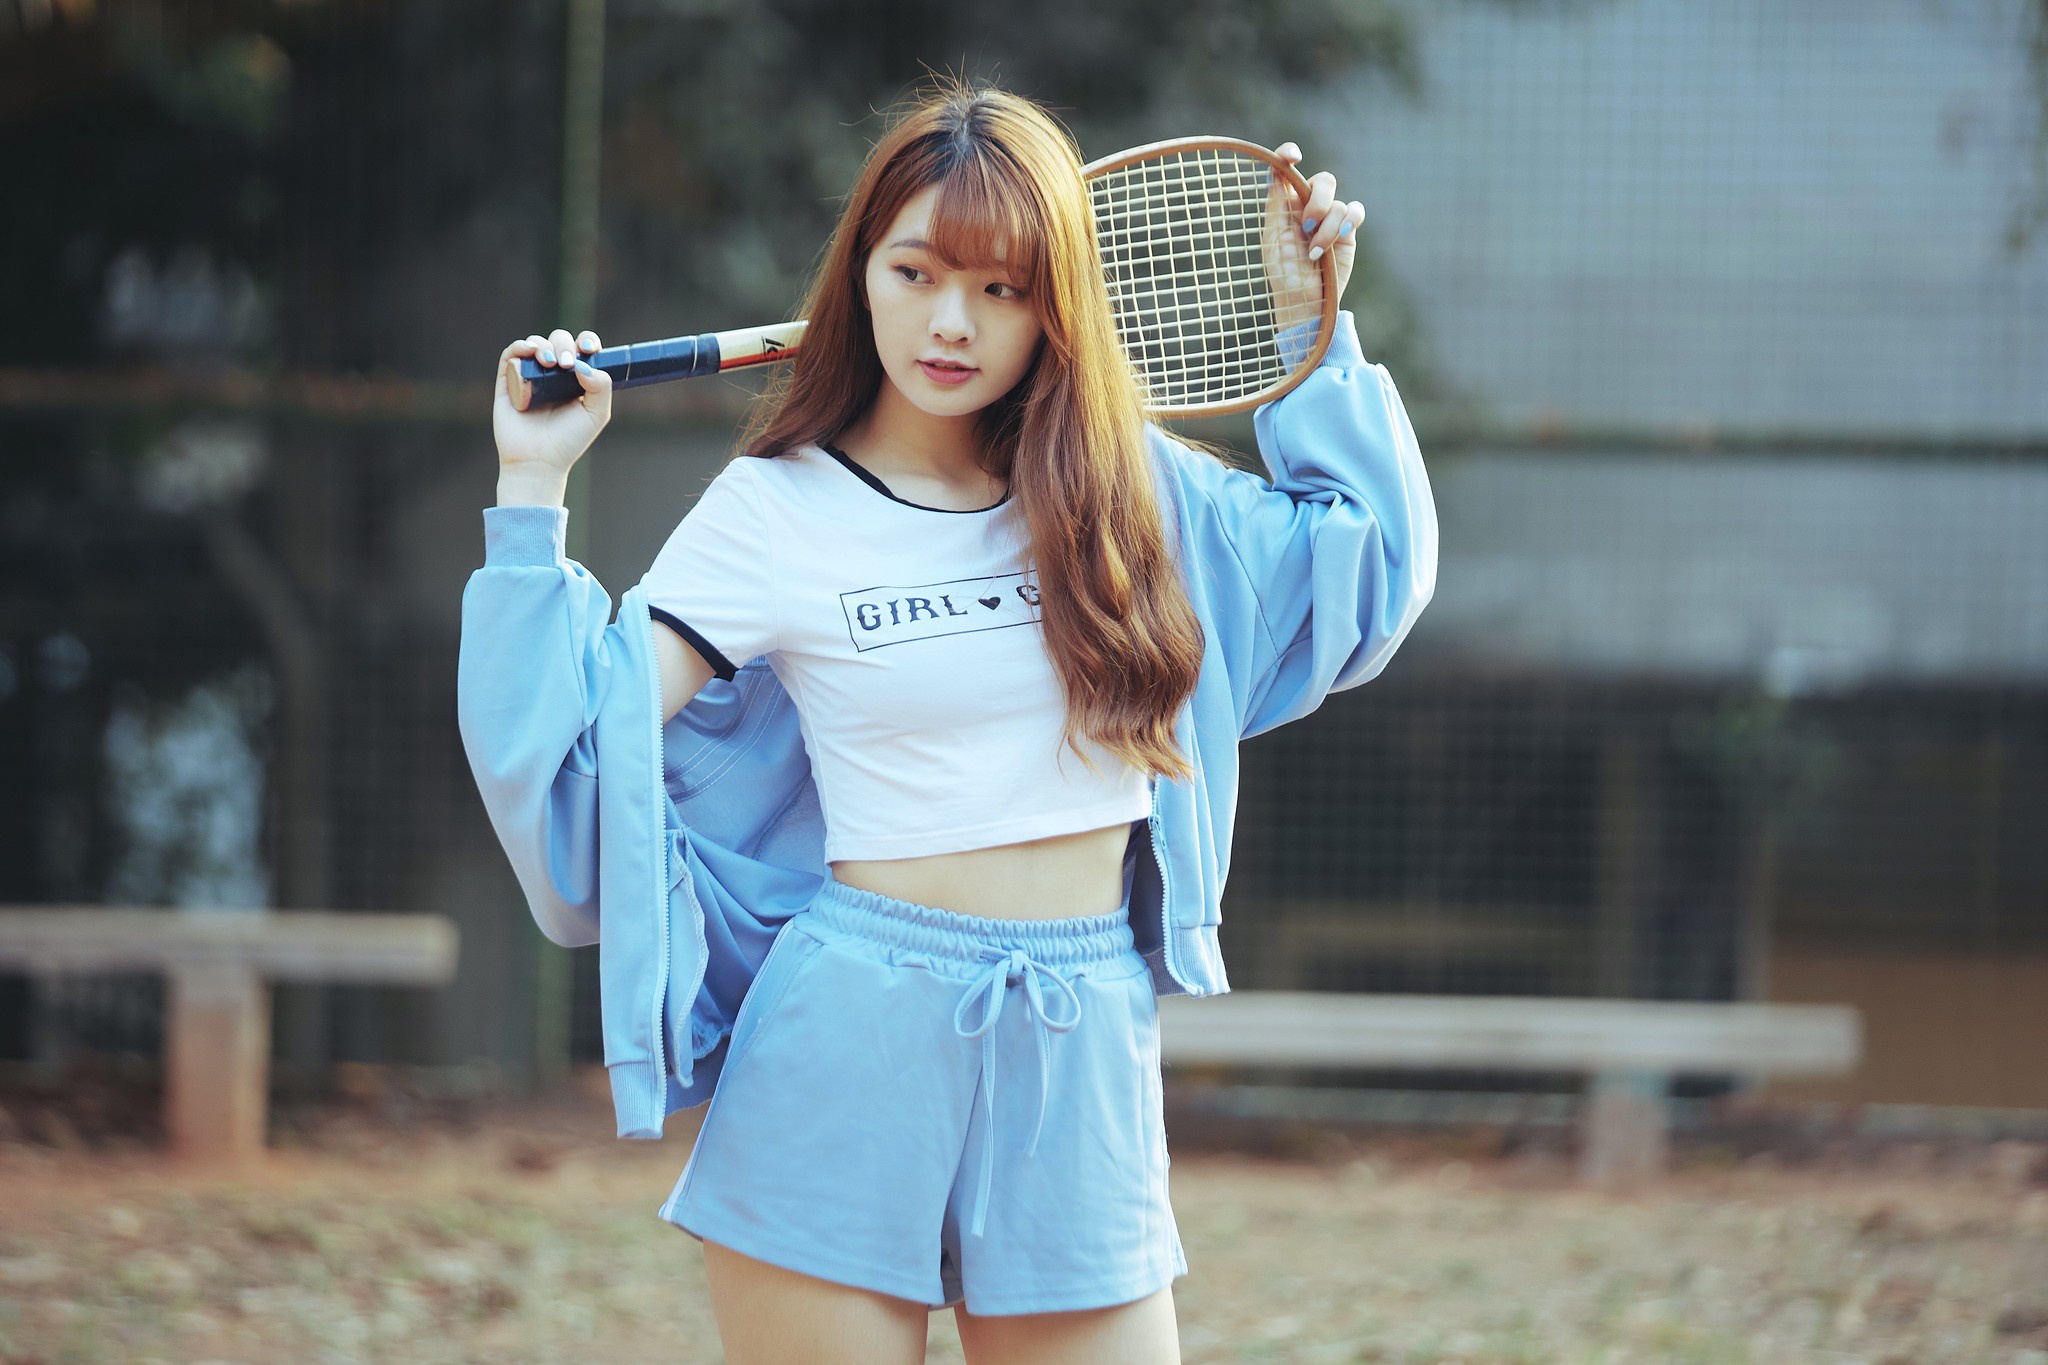
girl, girls, woman, model, person, photo, wallpaper, shoulder, neck, sleeve, People in nature, waist, street fashion, happy, thigh, grass, hat, long hair, abdomen, trunk, electric blue, human leg, necklace, brown hair, denim, t shirt, jewellery, eyewear, leisure, recreation, belt, sportswear, fun, uniform, fashion accessory, costume, portrait photography, audio equipment, photo shoot, top, bag, sitting